Slipmat

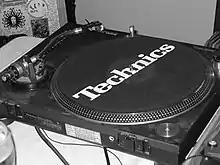
A slipmat on Technics SL-1200 turntable

A slipmat is a circular piece of slippery cloth or synthetic materials disk jockeys place on the turntable platter instead of the traditional rubber mat.